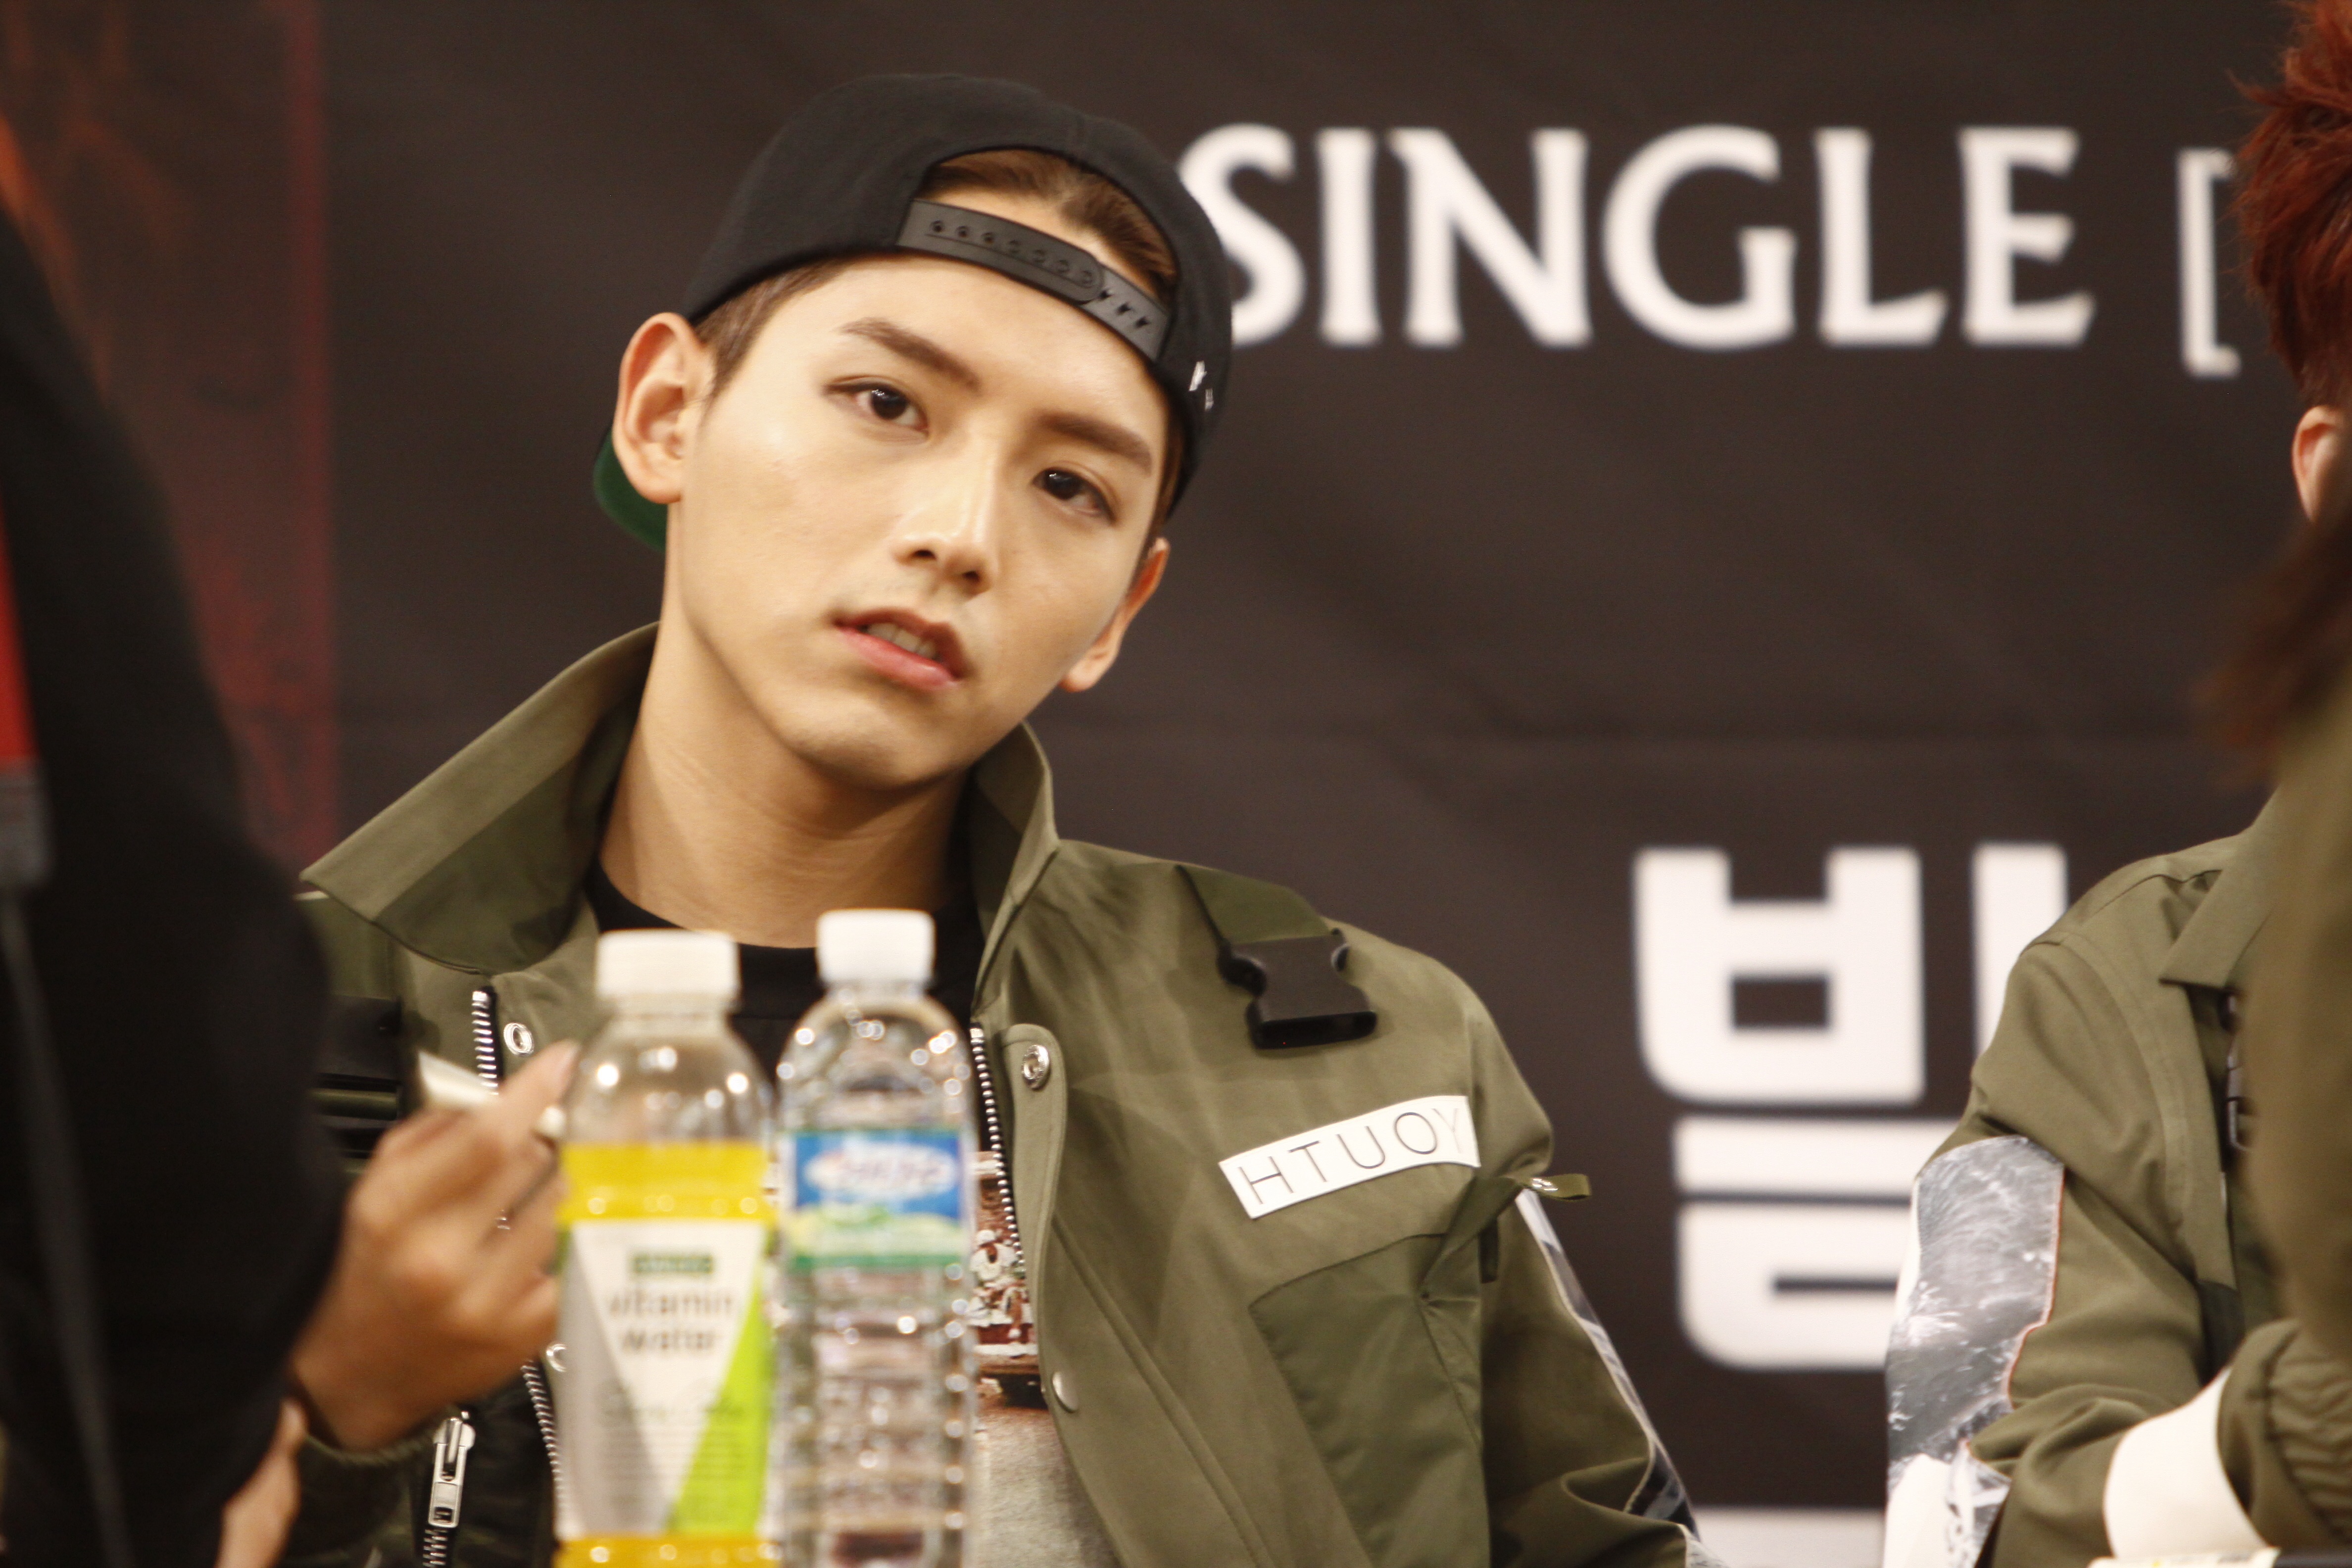
person